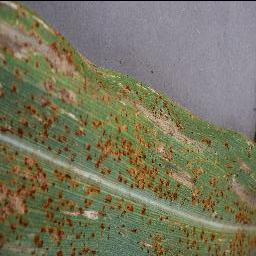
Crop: corn
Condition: (maize)_cercospora_spot_gray_spot